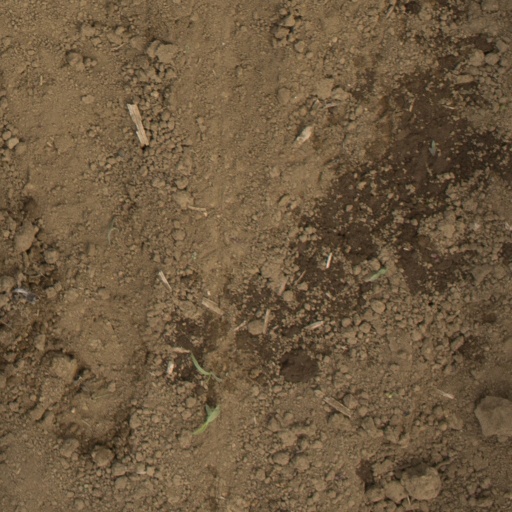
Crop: Jerusalem artichoke